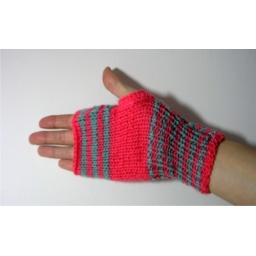
Bright orange and mint green fingerless mitts made by my Mam